History of the Jews in Besançon

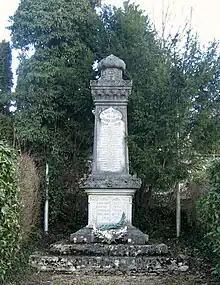
Monument to the Jewish community's soldiers who perished in World War I.

During the 1930s, a significant number of Jews from Germany, Austria and Poland settled in France, fearing the rise of anti-Semitism in their countries of origin. So much so that in 1934, the city of Besançon had around 2,500 Jews, most of them recently settled, coming from Eastern Europe. This immigration only increased by 1939, with the Anschluss and the war between the Allies and the Axis. As everywhere in France, the Jewish population was hunted down by the German and Vichy authorities. During this period, 82 people from Besançon were killed in deportation (including about forty Jews), and 302 in the Doubs department (including 102 Jews). Among these victims were the Besançon brothers Jean and Pierre Chaffanjon, both deported and murdered, and whose name a street in Bregille bears, as well as the Dreyfus family, five of whose members suffered the same fate. Eighteen-year-old Colette Godchot was detained in the middle of class on February 24, 1944, at the age of 18. She was deported to Auschwitz (Poland) where she died with her mother in 1944.